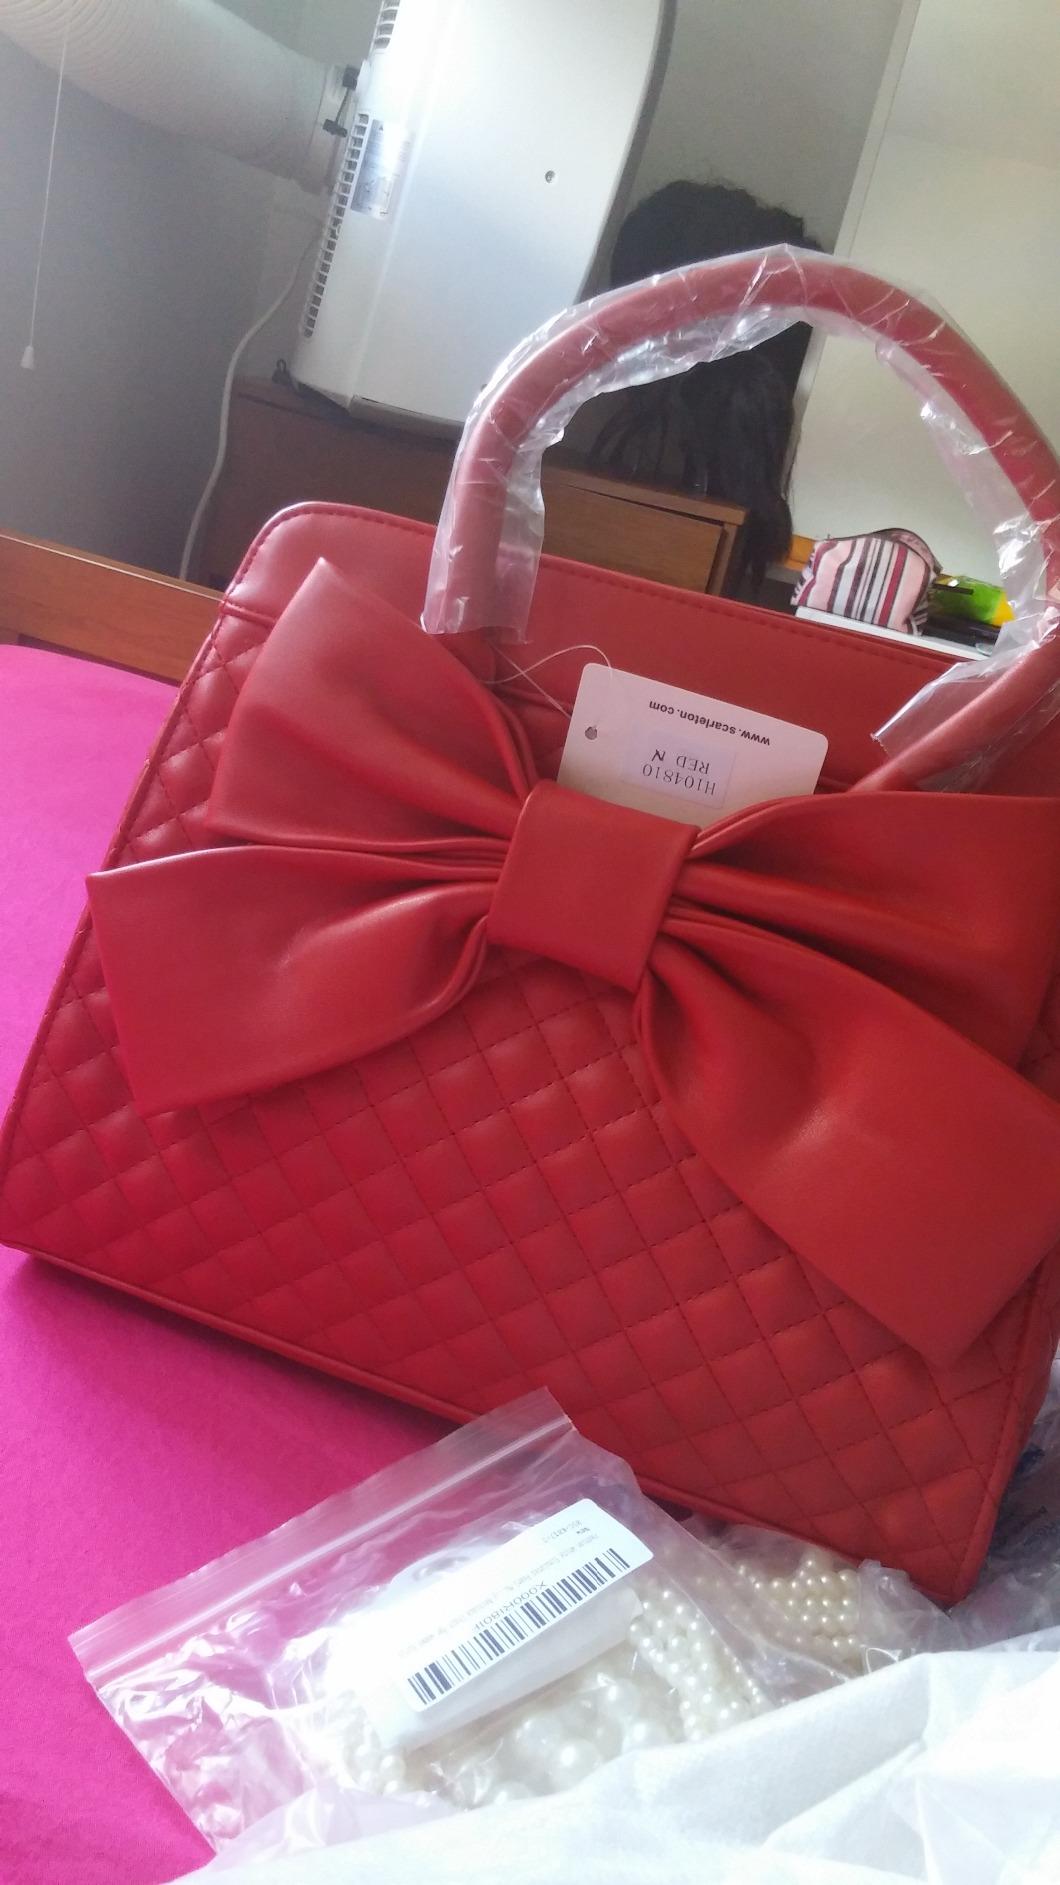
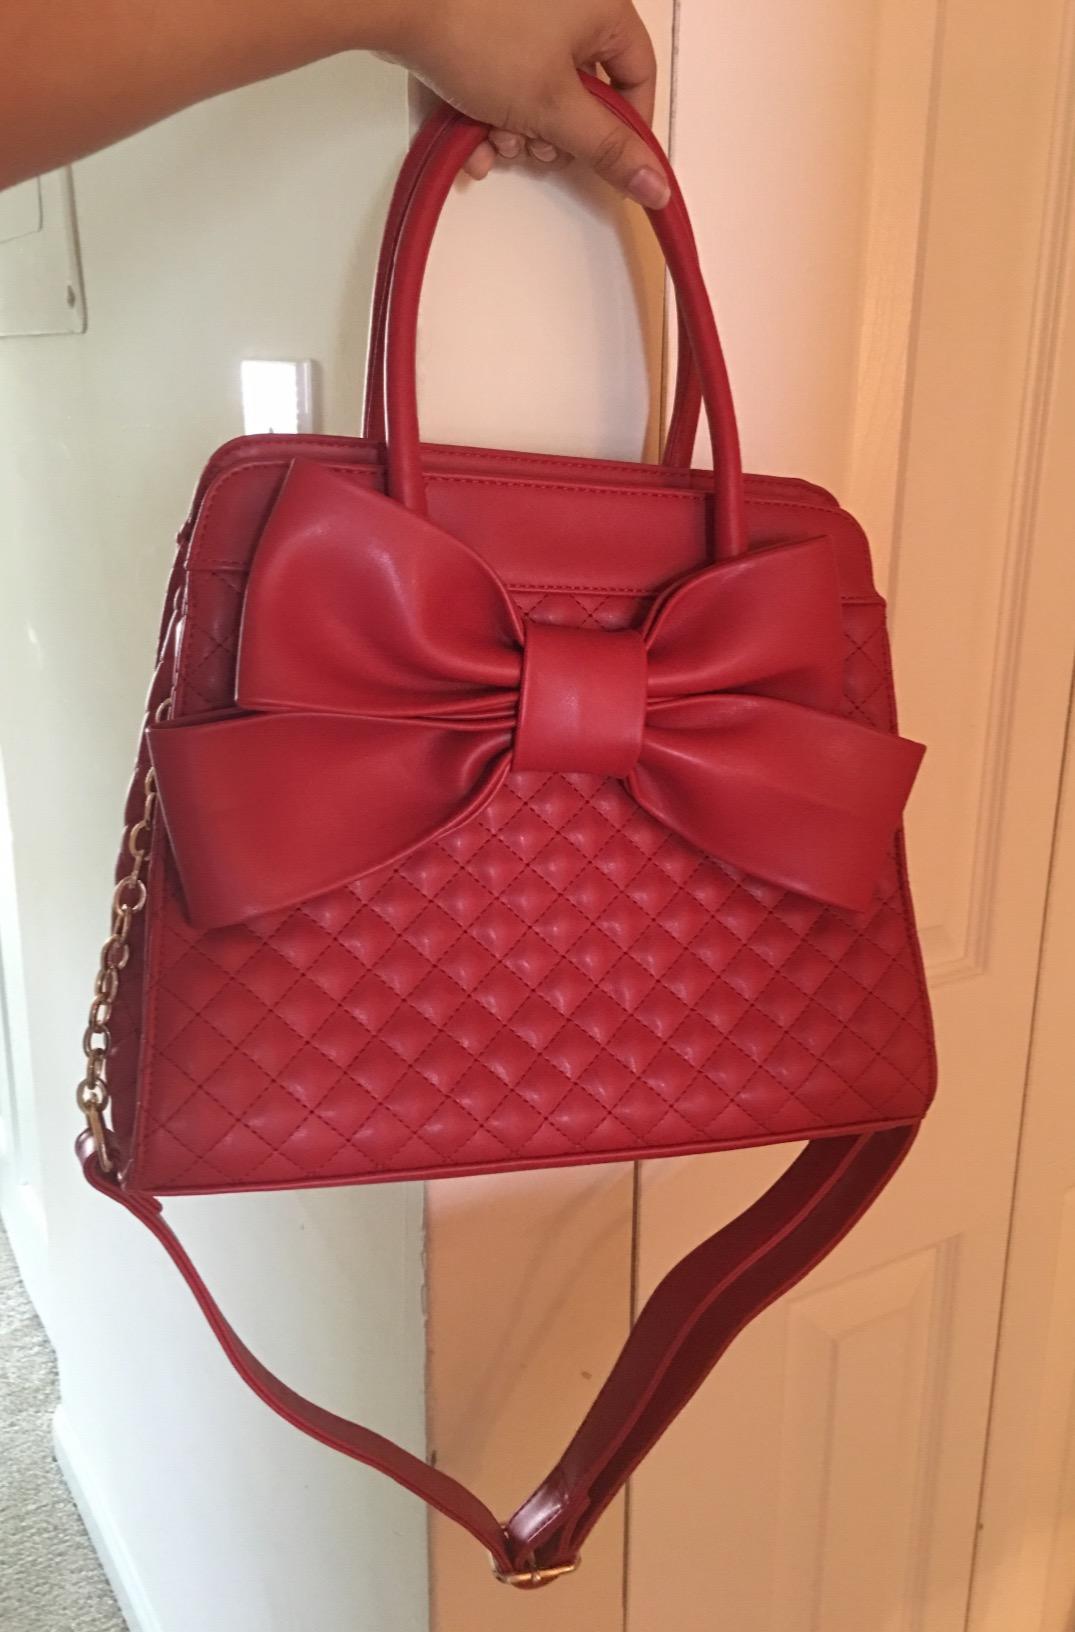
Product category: accessories_handbag
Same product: yes